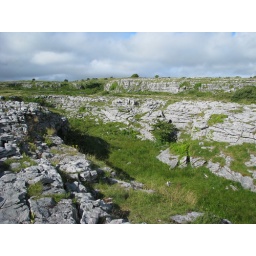
Dried up river bed in Burren